Cinema of West Bengal

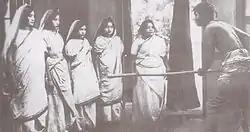
A scene from "Dena Paona", 1931

The history of cinema in Bengal dates to the 1920s when the first "bioscopes" were shown in theatres in Calcutta. Within a decade, Hiralal Sen, considered a stalwart of Victorian era cinema set up the Royal Bioscope Company, producing scenes from the stage productions of a number of popular shows at the Star Theatre, Minerva Theatre, Classic Theatre. Following a long gap after Sen's works, Dhirendra Nath Ganguly (known as D.G.) established the Indo British Film Co, the first Bengali-owned production company, in 1918. However, the first Bengali feature film, "Billwamangal", was produced in 1919, under the banner of Madan Theatre. "Bilat Ferat" was the IBFC's first production in 1921. The Madan Theatre production of "Jamai Shashthi" was the first Bengali talkie. A long history has been traversed since then, with stalwarts such as Satyajit Ray, Mrinal Sen, Ritwik Ghatak, Tapan Sinha, Ajoy Kar and others earning international acclaim and securing their place in the movie history.